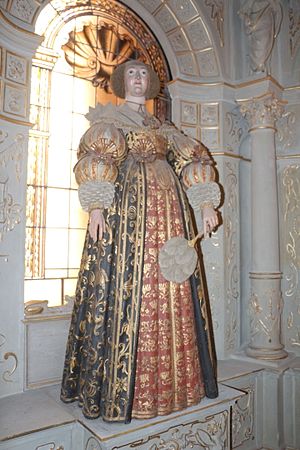
Anna Maria af Østfrisland
Anna Maria af Østfrisland var datter af Enno 3. af Østfrisland og Anna af Slesvig-Holsten-Gottorp.